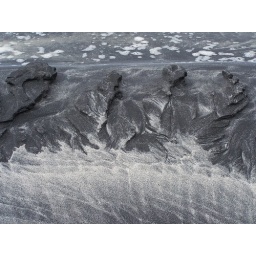
Beautiful Talisker Bay black sand with a skimming of white sand left in intricate patterns by the sea.